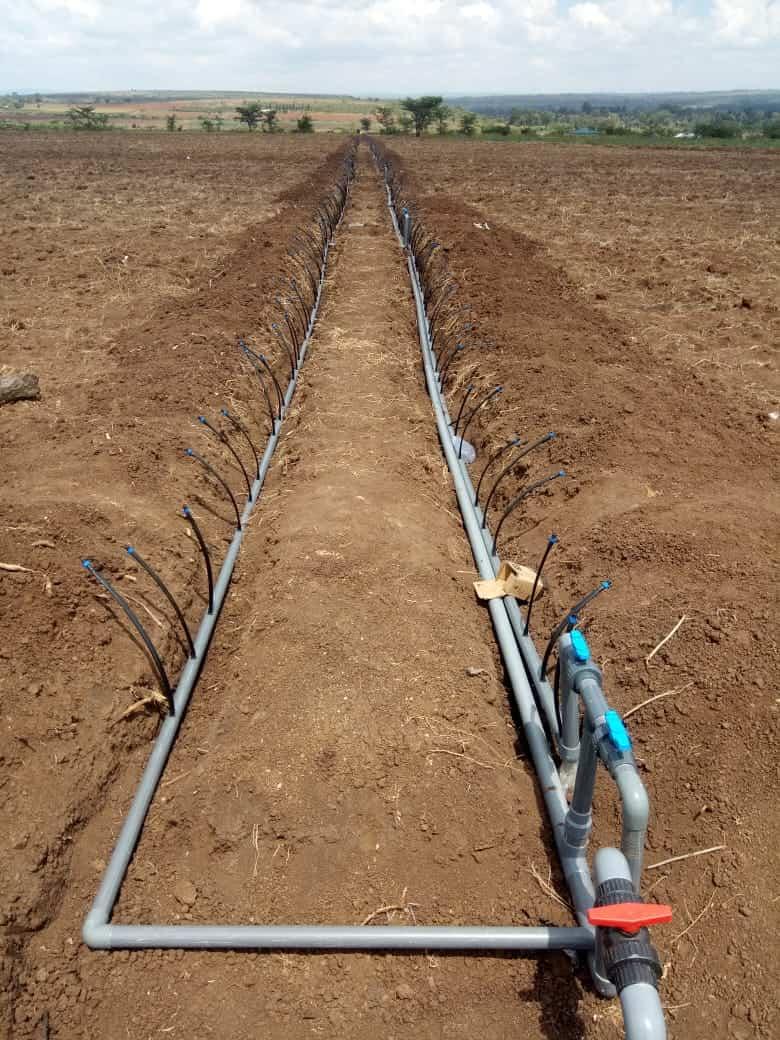
Sehemu ya shamba kubwa lililolimwa na huku katikati ya shamba hilo kukiwa na mabomba yenye rangi ya kijivu yaliyofungwa tubomba tudogo tweusi na hku kukiwa na sehemu iliyounganishwa yenye rangi ya bluu na nyekundu.